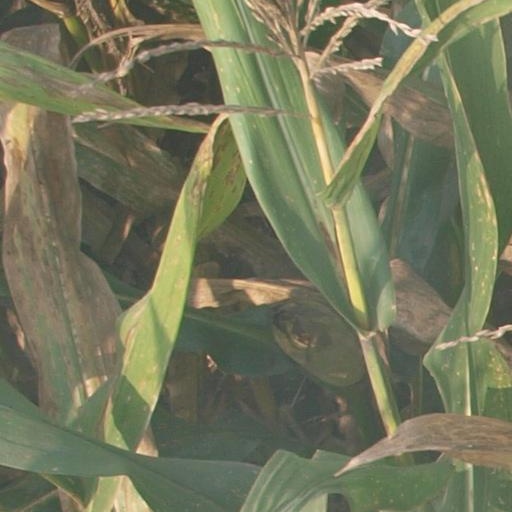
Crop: maize; corn